Koizora

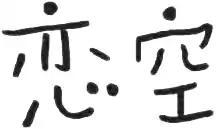

, or for short, is a 2005 best-selling Japanese coming of age and romance novel written by Mika. Originally posted on the cell phone website "Mahō no iLand", where chapters would be released exclusively for mobile reading, "Koizora" received a hard print publication from Starts Publications in October 2006, with the story being separated into two volumes.